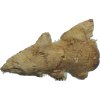
Label: ginger